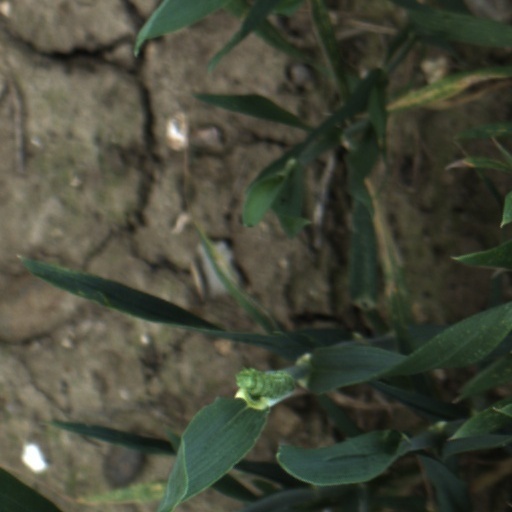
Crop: wheat